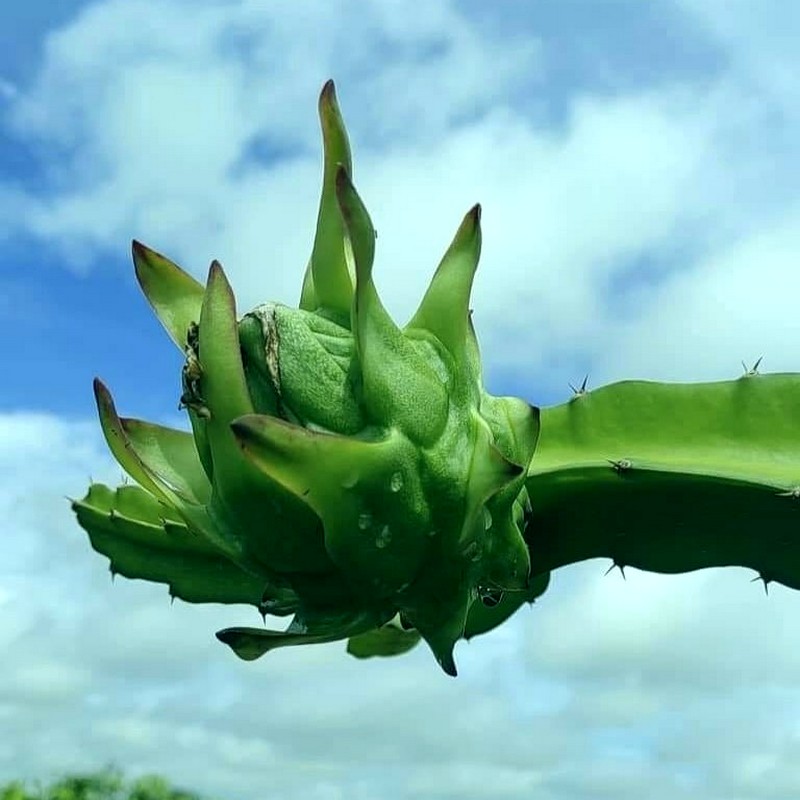
Label: Immature Dragon Fruit